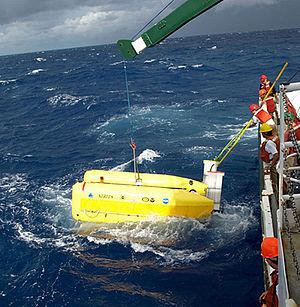
Nereus est un ROV hybride conçu par l’Institut océanographique de Woods Hole afin d’explorer Challenger Deep, le point le plus profond jamais mesuré dans les océans. Il a été le troisième à atteindre ce point, le 31 mai 2009. Ce jour-là, il a atteint une profondeur d’environ 10 902 m.